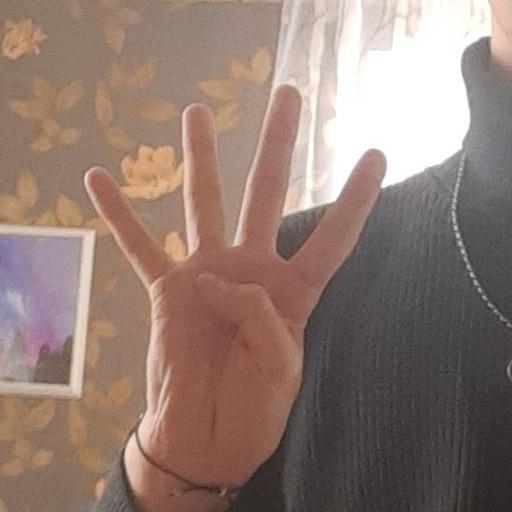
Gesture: four